2nd East Riding Artillery Volunteers

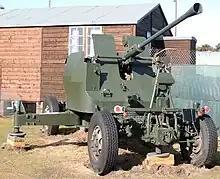
Bofors 40 mm L/70 LAA gun preserved at Montrose Air Station Heritage Centre.

Hull was raided regularly during the better weather of March 1941 (the Hull Blitz), with a serious raid on 13/14 March leaving many fires burning and numerous casualties, while Hull Docks was attacked on 31 March/1 April. The most concentrated attacks came on the nights of 7/8 and 8/9 May. On the first night, fires started in the city acted as a beacon for subsequent waves of bombers, and the telephone lines to the GOR were cut. The Humber guns fired 1950 rounds that night. On the second night, the bombers starting dive-bombing the still-burning city in groups, making predicted fire difficult, but the guns fired about 3400 rounds. The two-night blitz resulted in over 400 deaths in the city. However, after mid-May the number of raids against the UK tailed away and the Blitz is considered to have ended on 16 May, though periodic raids still occurred.